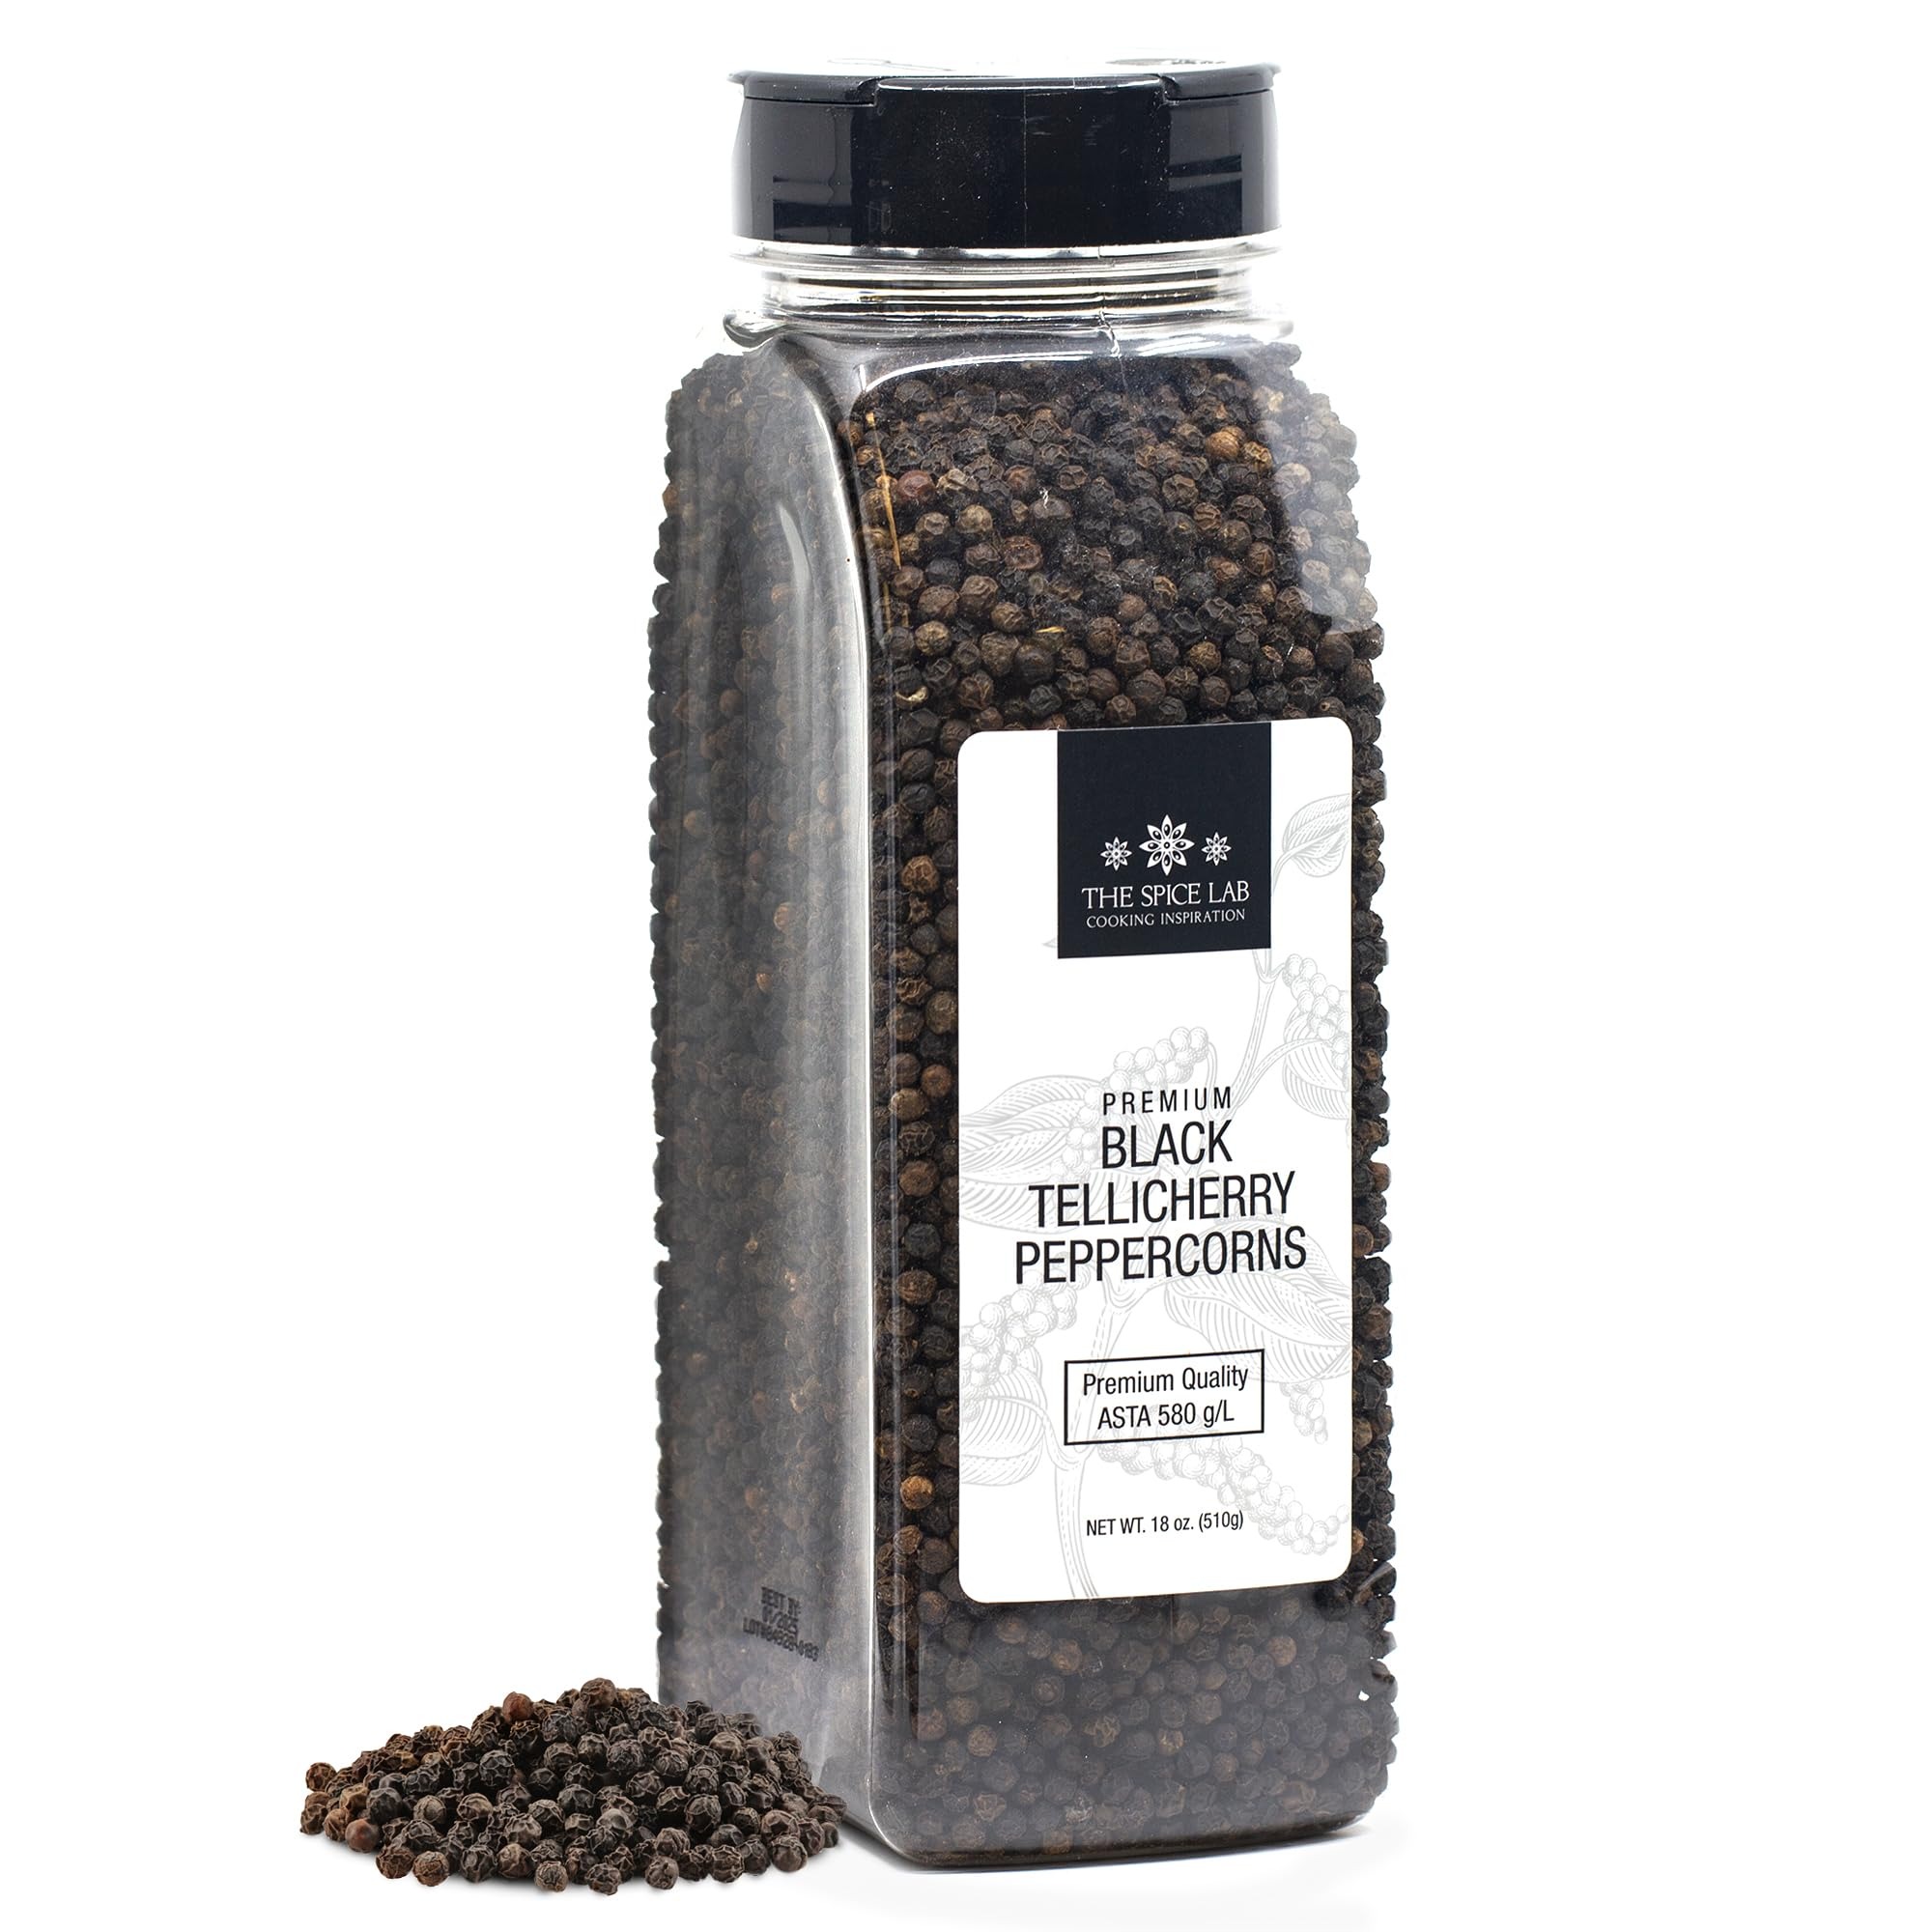
Item Name: The Spice Lab - Black Tellicherry Peppercorns for Grinder Packed in the USA - Steam Sterilized Kosher Non-GMO All Natural Black Pepper 5015 (18 Ounce Tub)
Bullet Point 1: BLACK TELLICHERRY PEPPERCORN: Whether you’re looking for personalized gifts for the Pepper lovers in your life or you’re looking for delicious black tellicherry peppercorns, these will sure be a hit!
Bullet Point 2: QUALITY: This is one of the best superior quality Steam Sterilized black peppercorns on the market today and probably the last peppers you will need to ever try! Just check our reviews.
Bullet Point 3: DELICIOUS TASTE: Black peppercorns are left on the vine longer, allowing them to grow larger and develop a rich, clean, aromatic flavor with deeper citrus and floral notes. We also sell them in a resealable bag as air, heat, and light are the enemy of freshness with peppercorns.
Bullet Point 4: USES: The strong aroma of Black Tellicherry Peppercorns adds depth when incorporated into a rub for beef or pork roasts. Use whole, crushed or ground for extra snap in recipes calling for black or green peppercorns.
Product Description: <b>Peppercorns are not only the oldest used spice, but also the most widely-used.</b> Noted to be found more than 4,000 years ago, peppercorns were cultivated as long ago as 1000 B.C. Pepper was considered so valuable that unscrupulous suppliers often mixed in mustard husks and juniper berries. <p> Black Tellicherry Peppercorns are left on the vine longer, allowing them to grow larger and develop a rich, clean, aromatic flavor with deeper citrus and floral notes. <p> <b>The strong aroma of Black Tellicherry Peppercorns adds depth when incorporated into a rub for beef or pork roasts. Use whole, crushed or ground for extra snap in recipes calling for black or green peppercorns.</b>
Value: 18.0
Unit: Ounce

Price: 25.11